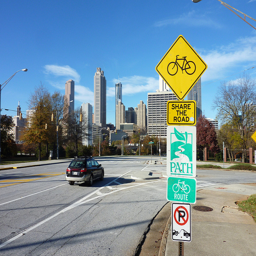
A  station wagon traveling down a highway toward a city.
Lone car on wide city street, near bike path.
A sign encourages motorists to share the road with bicyclists on  road leading into the city.
A car is driving near a large city.
A city street with a road sign designating bikes use the road